Rabbit Hole (2010 film)

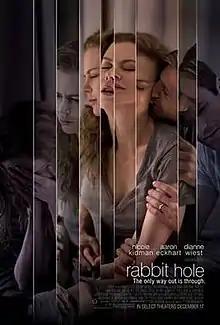
Theatrical release poster

Rabbit Hole is a 2010 American drama film directed by John Cameron Mitchell and written by David Lindsay-Abaire, based on his 2006 play of the same name. The film stars Nicole Kidman (who also co-produced) and Aaron Eckhart as a grieving couple coping with the death of their four-year-old son. It also stars Dianne Wiest, Tammy Blanchard, Giancarlo Esposito, Jon Tenney, Sandra Oh and Miles Teller in his film debut.